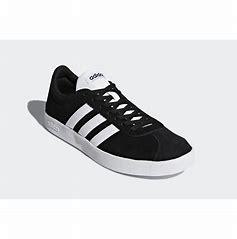
Brand: Adidas
Model: VL Court 2